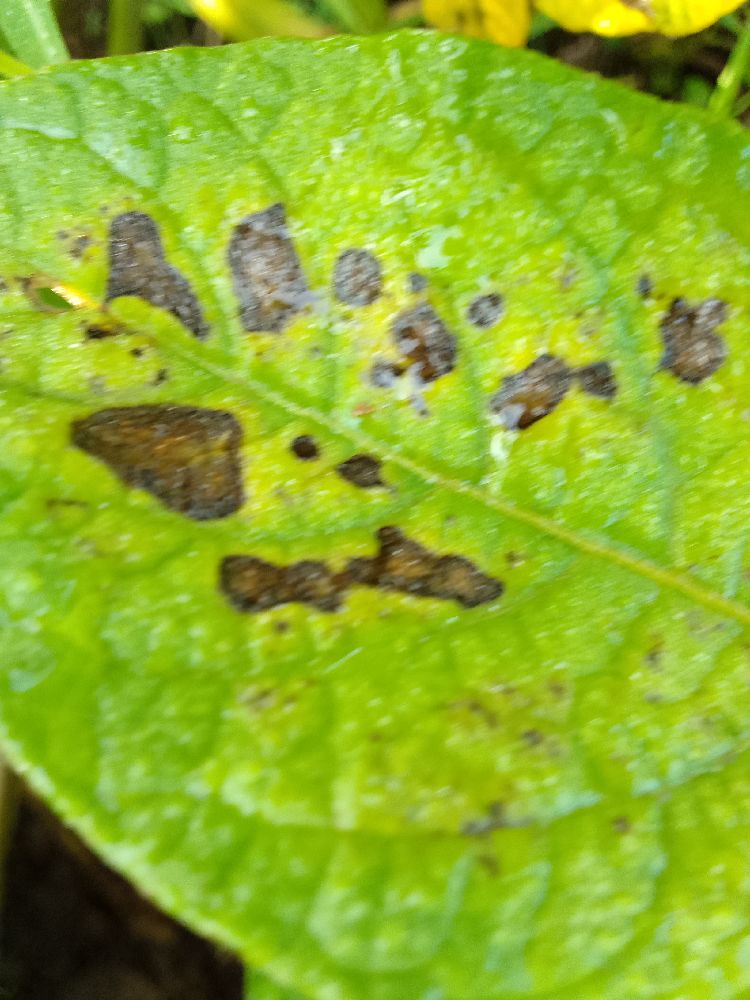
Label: Early blight